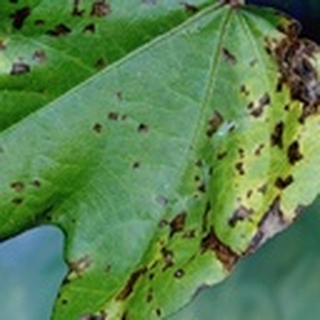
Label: cotton_bacterial_blight